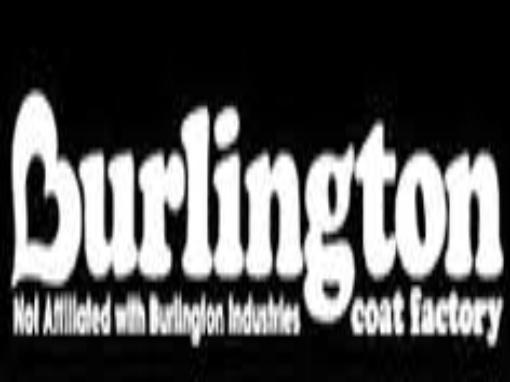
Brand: Burlington Coat Factory
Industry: Clothes